Frederick L. Taft

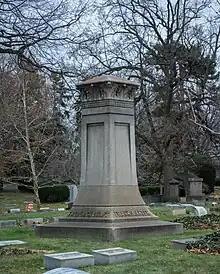
Grave of Frederick L. Taft in Lake View Cemetery in Cleveland, Ohio.

Taft was highly active in a wide range of civic, personal, and business organizations. He belonged to two fraternities, Sigma Alpha Epsilon and Phi Delta Phi (a fraternity for law students). He was a member of many social clubs, including the Cleveland Athletic Club, Columbus Club (Columbus, Ohio), Knights of Pythias, Sons of the American Revolution, Sons of Union Veterans of the Civil War, and Union Club (Cleveland). He also belonged to the Cleveland Chamber of Commerce and was a trustee of Mount Union College.